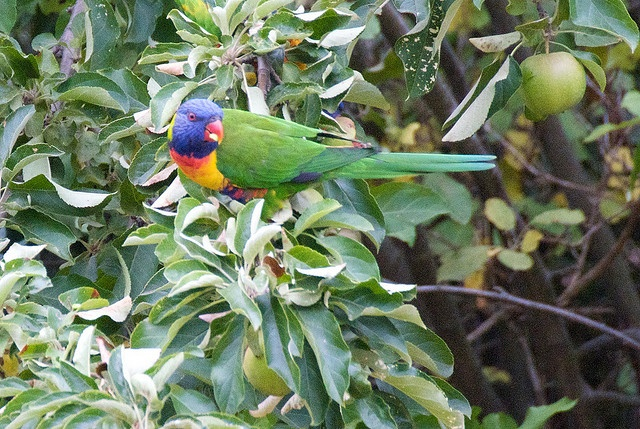
A colorful bird sitting on a branch full of leaves.
a colorful bird that is sitting on a branch
a colorful parrot stands on a tree branch with some fruit
a small bird on a tree brand near fruits and leaves
A colorful bird perched on top of a lush green tree.